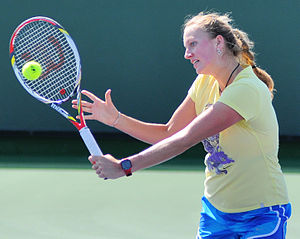
Brisbane International 2012 (damesingle)
Petra Kvitova vandt damesinglerækken ved Brisbane International 2012
Petra Kvitová var den forsvarende mester, men hun besluttede sig for at spille Hopman Cup i stedet for.